Elías Yanes Álvarez

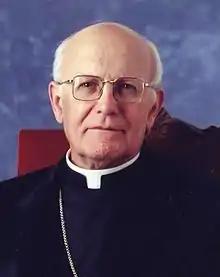
Bishop Elías Yanes Álvarez

Elias Yanes Álvarez (16 February 1928 – 9 March 2018) was a Spanish Roman Catholic bishop.